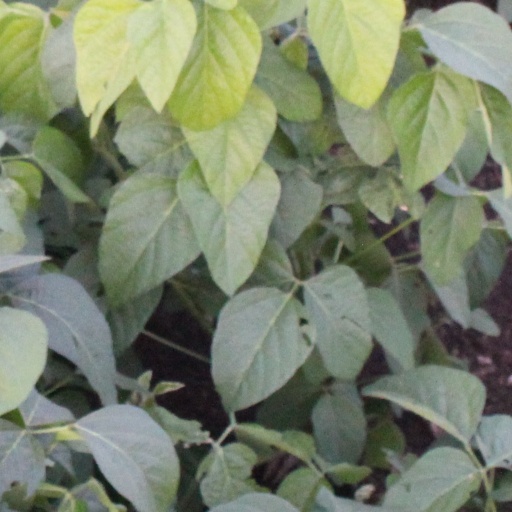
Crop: soybean